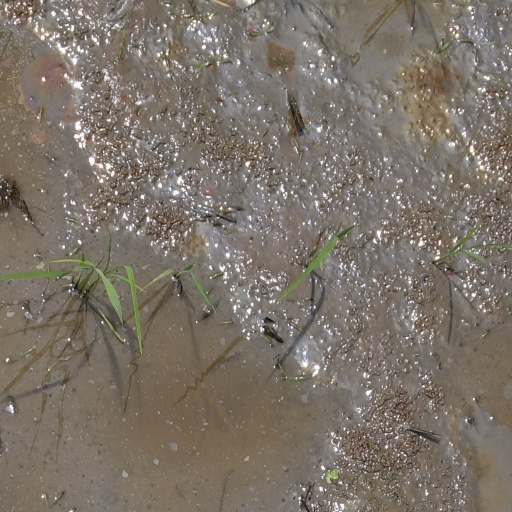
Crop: rice